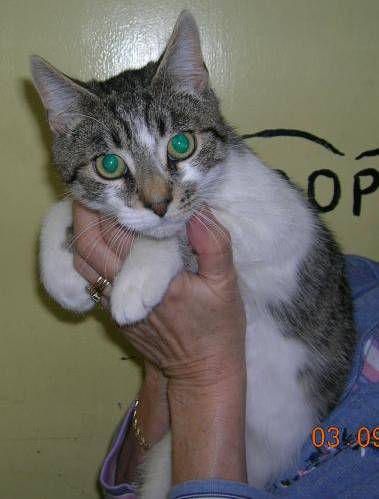
Label: cat